Buick Regal

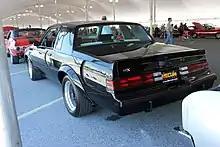
1987 Buick GNX rear

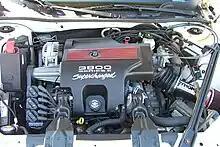
The 3800 Series II L67 Supercharged engine in a 1998 GS

The 1982 GN came with a naturally aspirated V6 engine with at 4000 rpm and of torque at 2000 rpm. Of the 215 Grand Nationals produced in 1982, at least 35 were based on the Buick Regal Sport Coupe package with the turbocharged V6 engine with at 4000 rpm and of torque at 2600 rpm. There were only 2022 Sport coupes produced in 1982, and the number of cars with both the GN and Sport coupe packages is estimated to be fewer than 50.